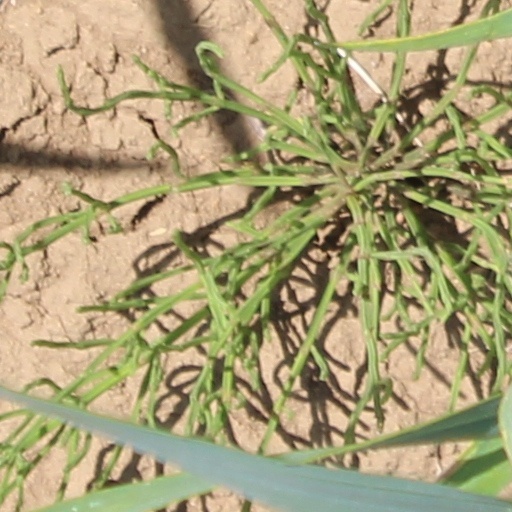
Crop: wheat